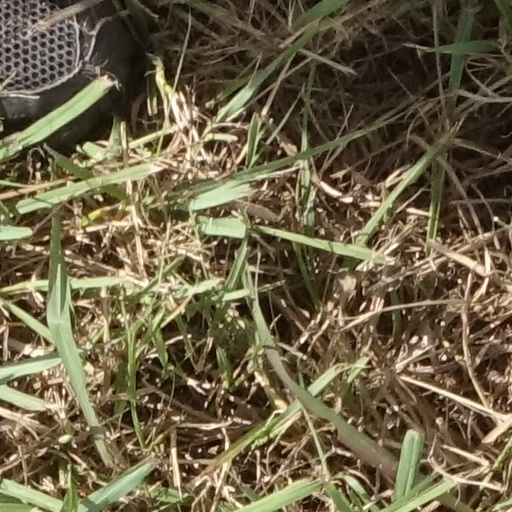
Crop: sorghum